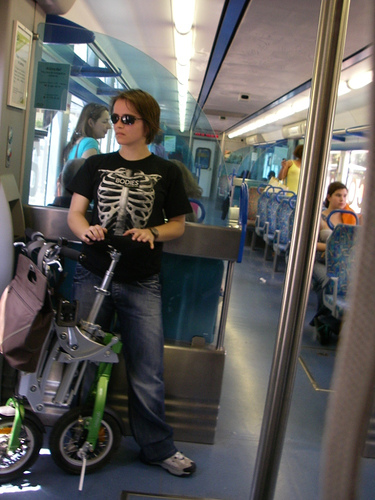
A man holding up a foldable bike on a bus.

A young man holds a scooter inside a passenger train.

a bus that has a man with a scooter in hand

A man wearing sunglasses while standing on a train.